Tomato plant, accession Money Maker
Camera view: tilt-top (135 deg); turntable rotation: 240 degrees
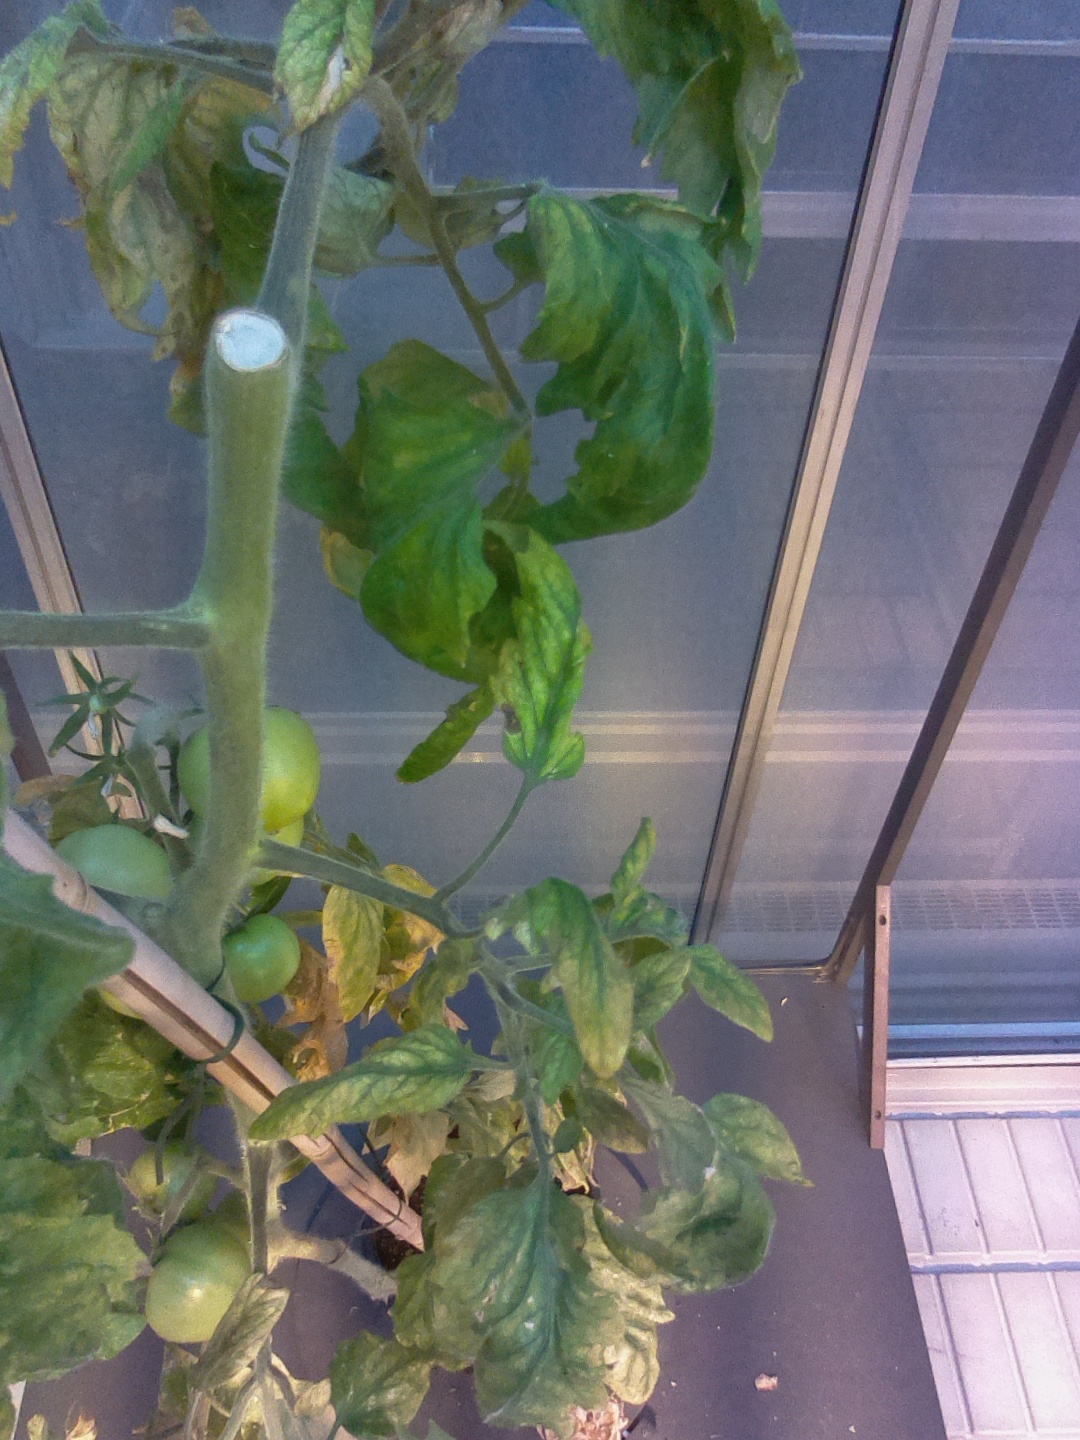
BBCH growth stage 79: 90% -100% of final fruit size